List of deaths on eight-thousanders

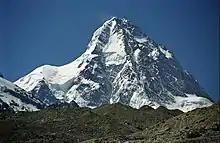
Northern vantage of K2.

K2 is the world's second-highest mountain at 8,611 meters (28,251 ft) above sea level. It lies in the Karakoram range, partially in the Gilgit-Baltistan region of Pakistan-administered Kashmir and partially in the China-administered Trans-Karakoram Tract in the Taxkorgan Tajik Autonomous County of Xinjiang. While its summit is at a lower altitude than the summit of Mount Everest, it is considered a much harder mountain to climb due to its steep faces and extreme weather. The most deadly events on K2 were the 1986 K2 disaster, 1995 K2 disaster, and 2008 K2 disaster. As of August 2023, an estimated 800 people had completed a summit, and 96 had died on the mountain.